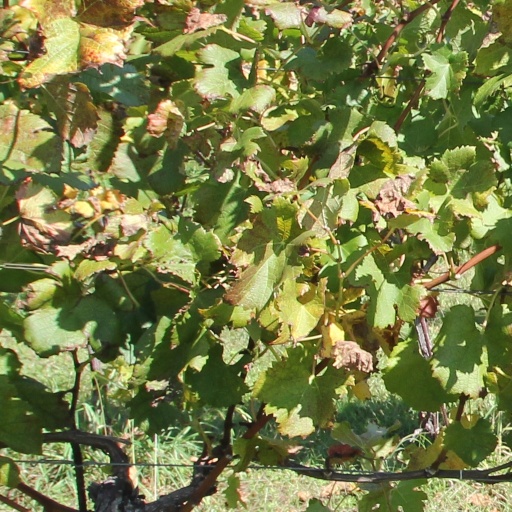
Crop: grape